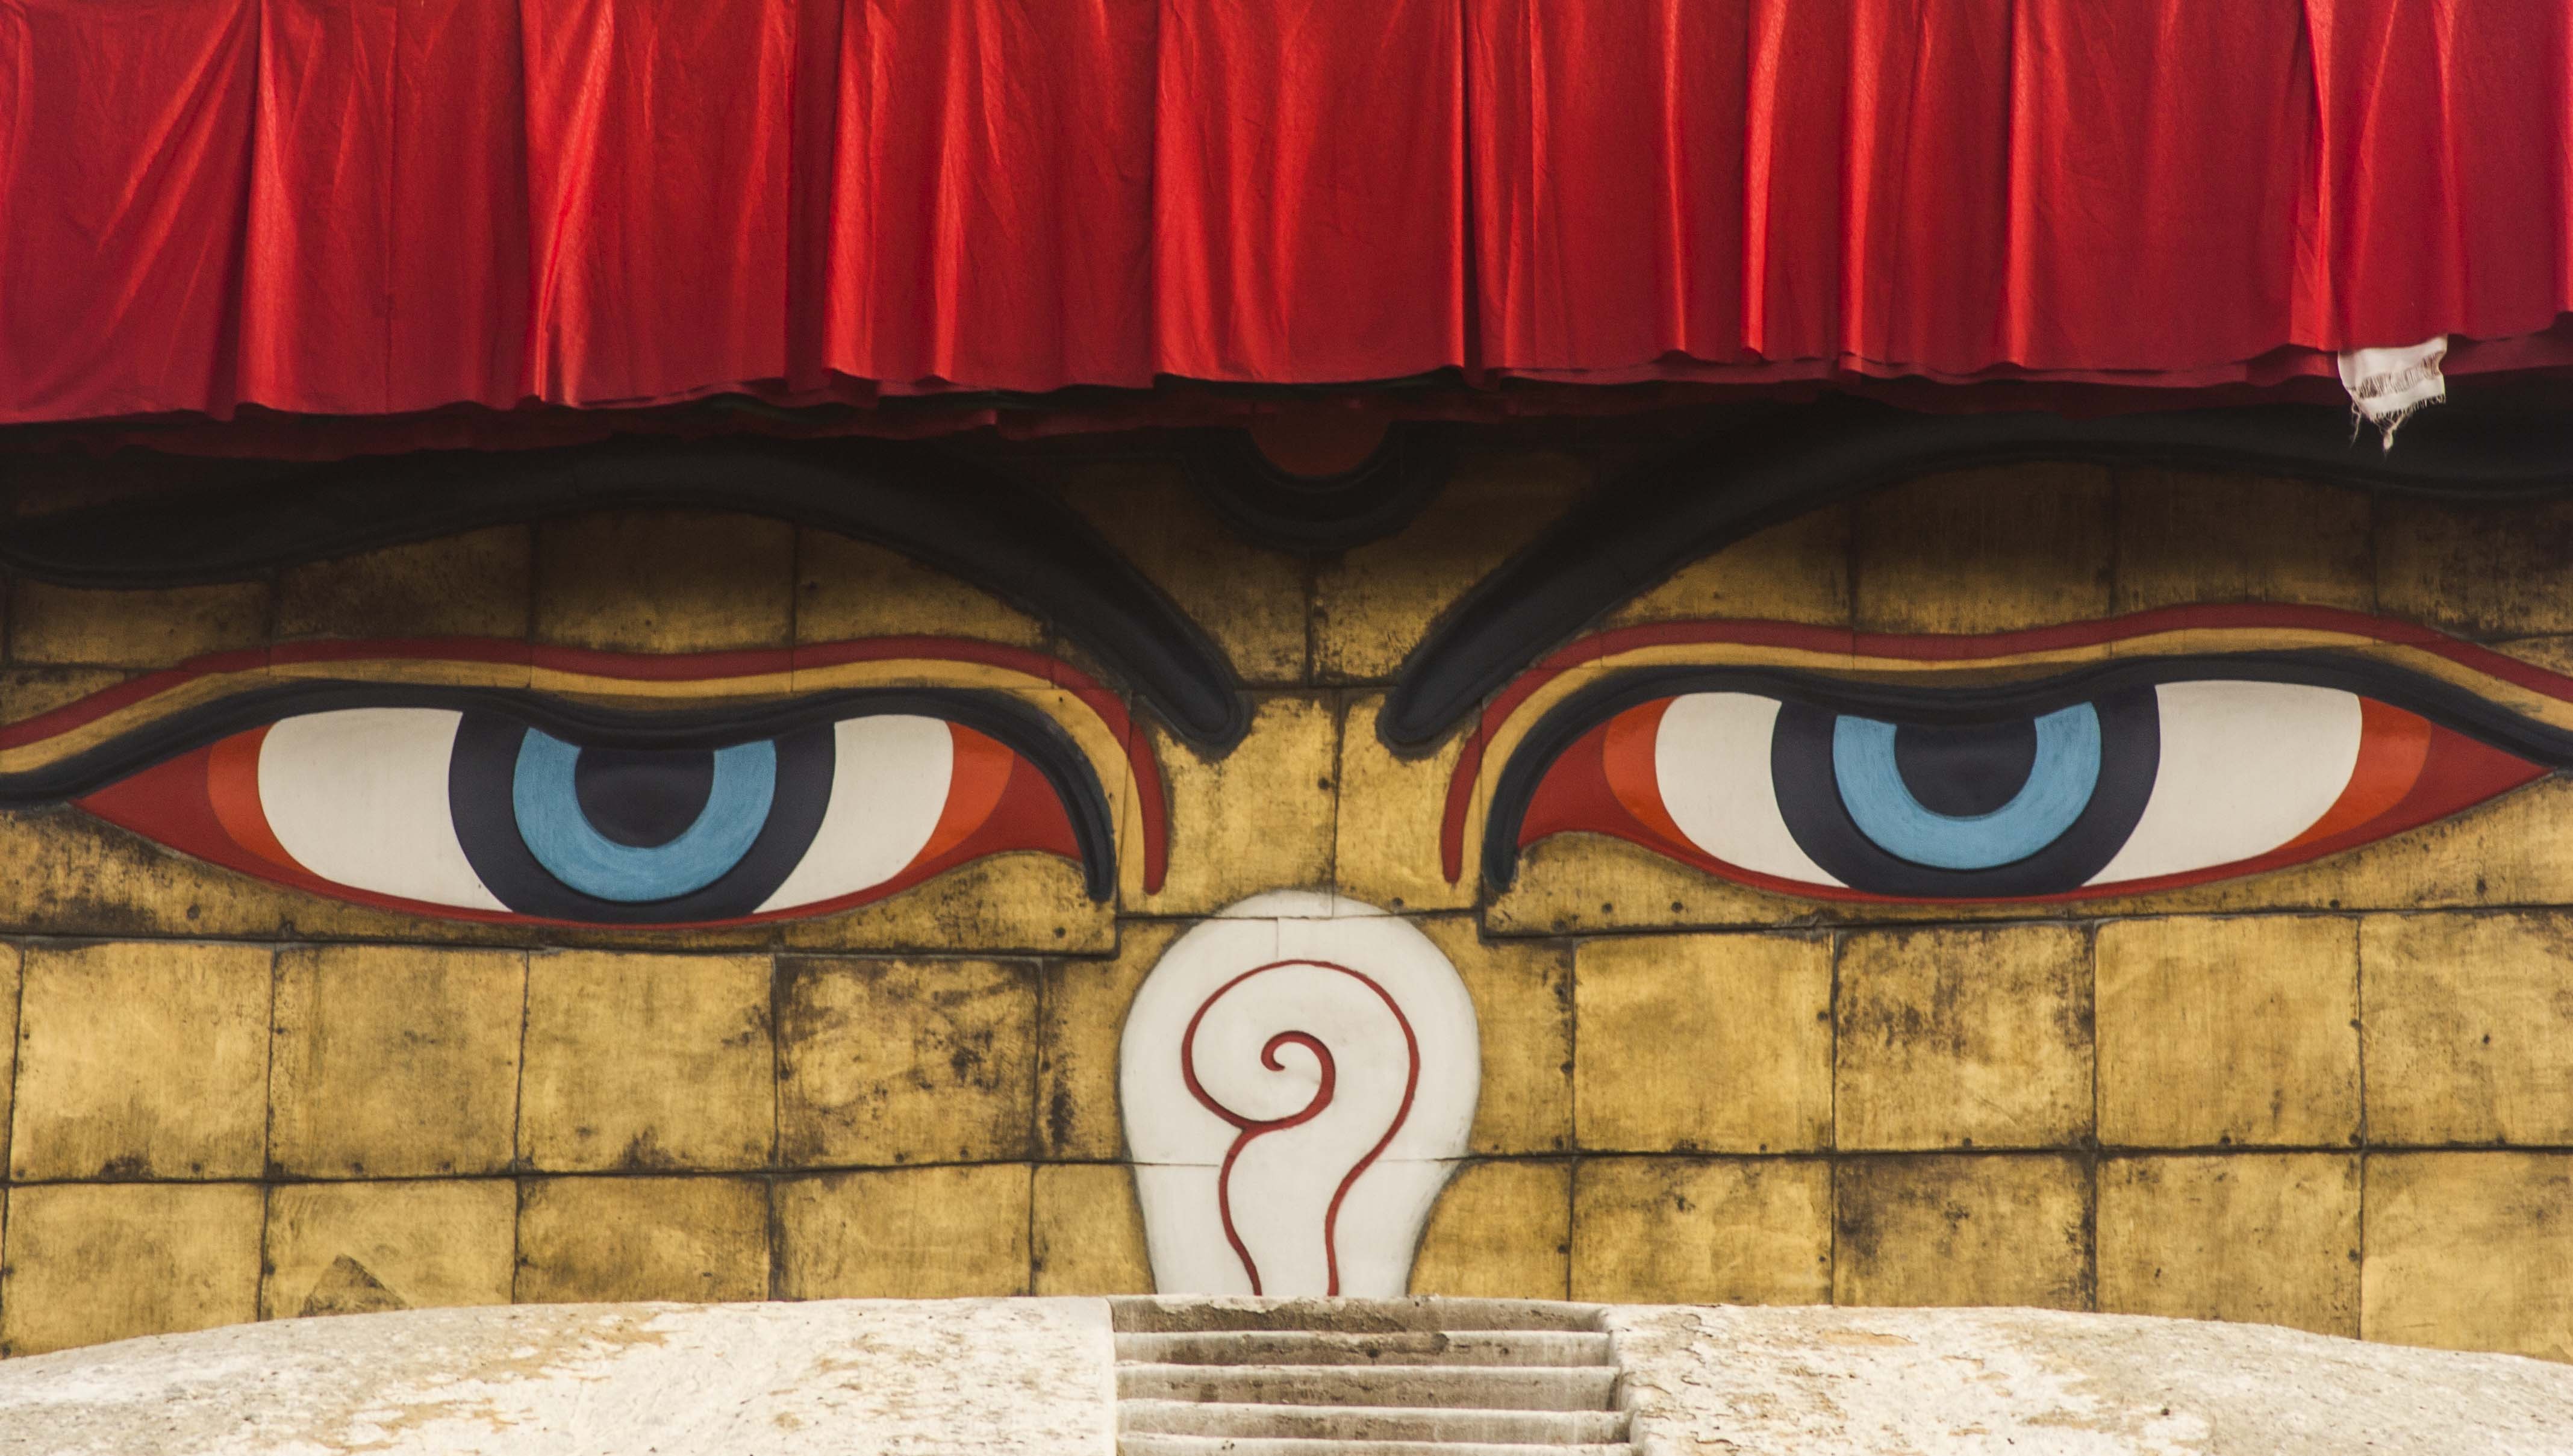
window, wall, red, color, peace, eyes, art, eye, mural, mind, bliss, modern art